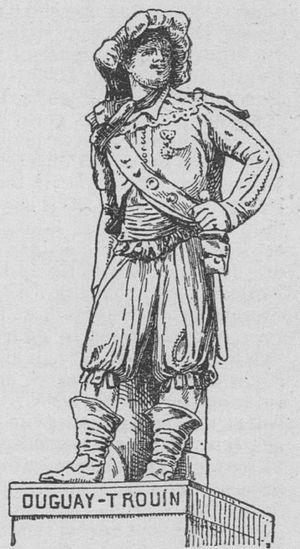
Le corsaire français René Duguay-Trouin (1673-1736)